Hennepin County Law Library

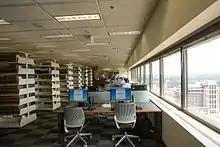
The space was renovated in the summer of 2016.

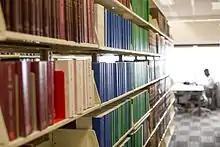
The space was renovated in the summer of 2016.

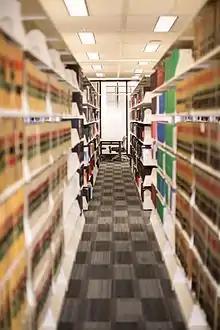
The space was renovated in the summer of 2016.

The Hennepin County Law Library is a law library located in Minneapolis, Minnesota, founded in 1883.